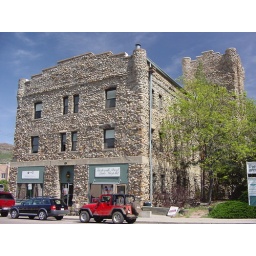
(1913 - James H. Gow); reputed to be the largest building constructed of river rock in the United States.